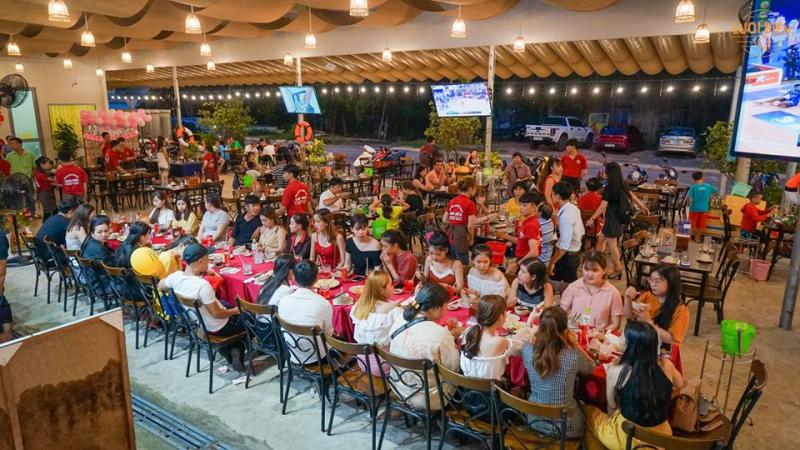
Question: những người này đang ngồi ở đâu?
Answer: ở trong một quán ăn